Question: Please indicate a possible affordance area of the knife that can be used for holding
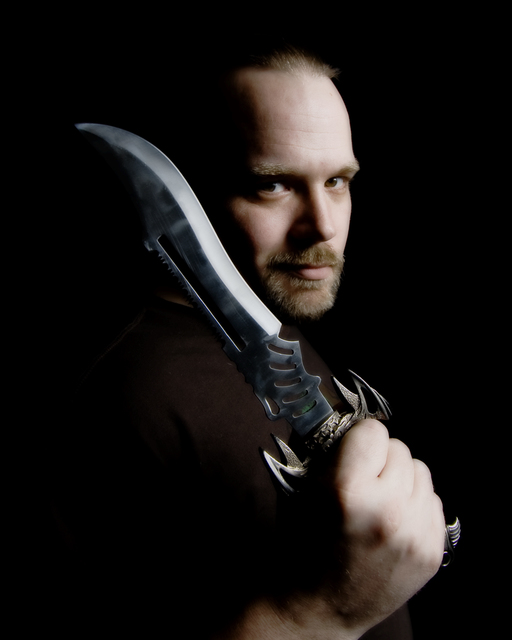
Answer: [257.5, 369.5, 467.5, 579.5]